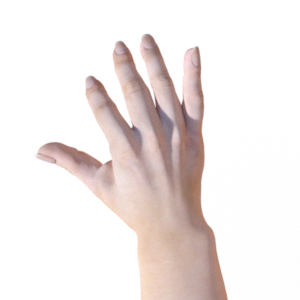
Label: paper